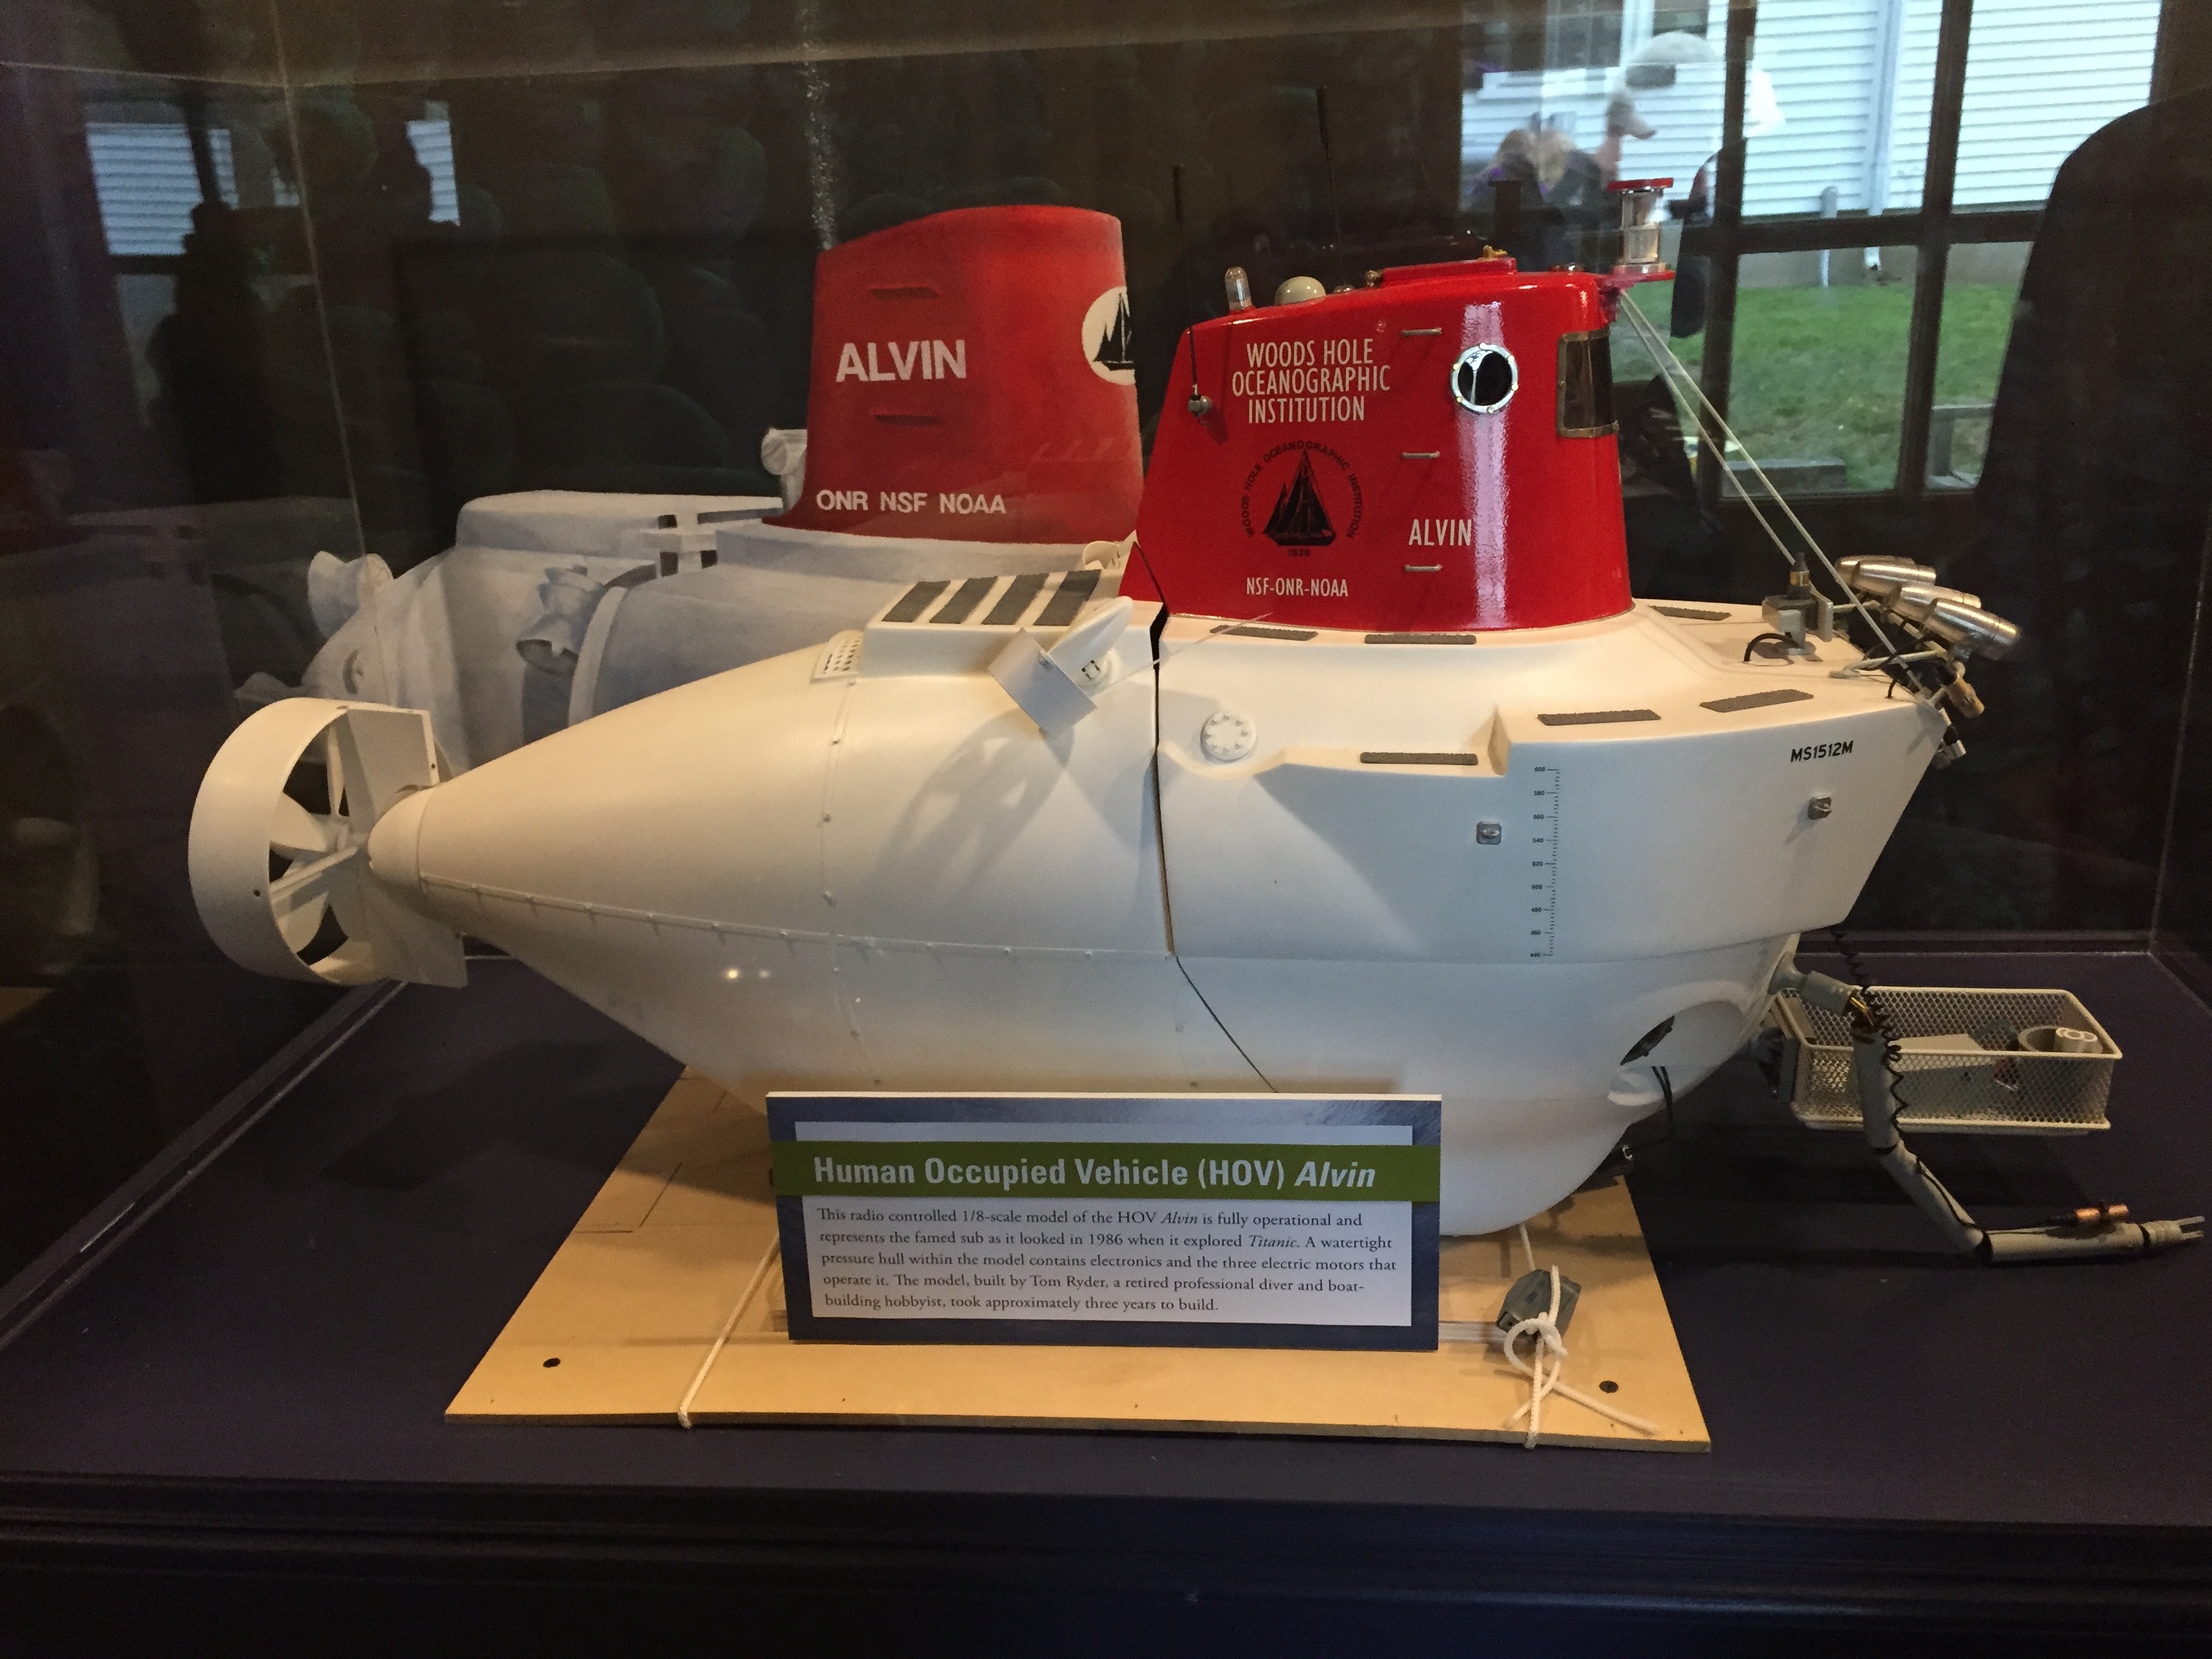
boat, underwater, vehicle, motorboat, submarine, watercraft, scale model, alvin